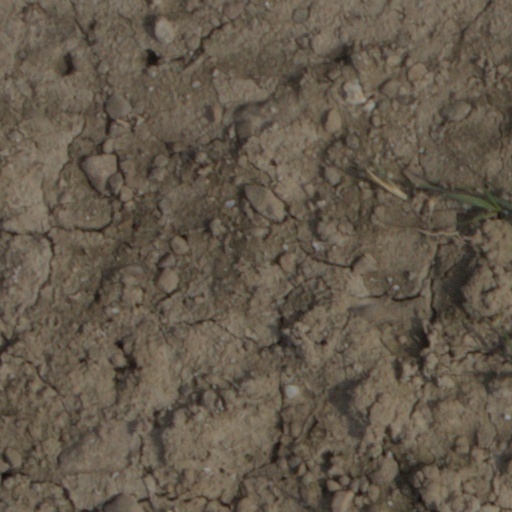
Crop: wheat